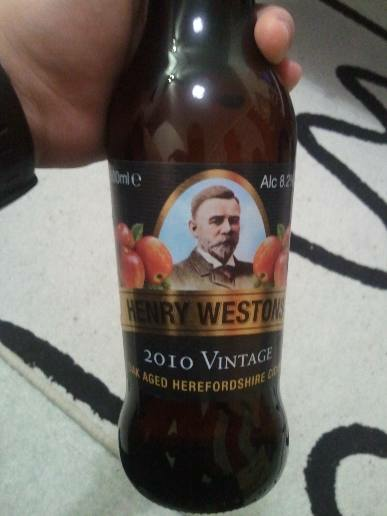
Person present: Yes